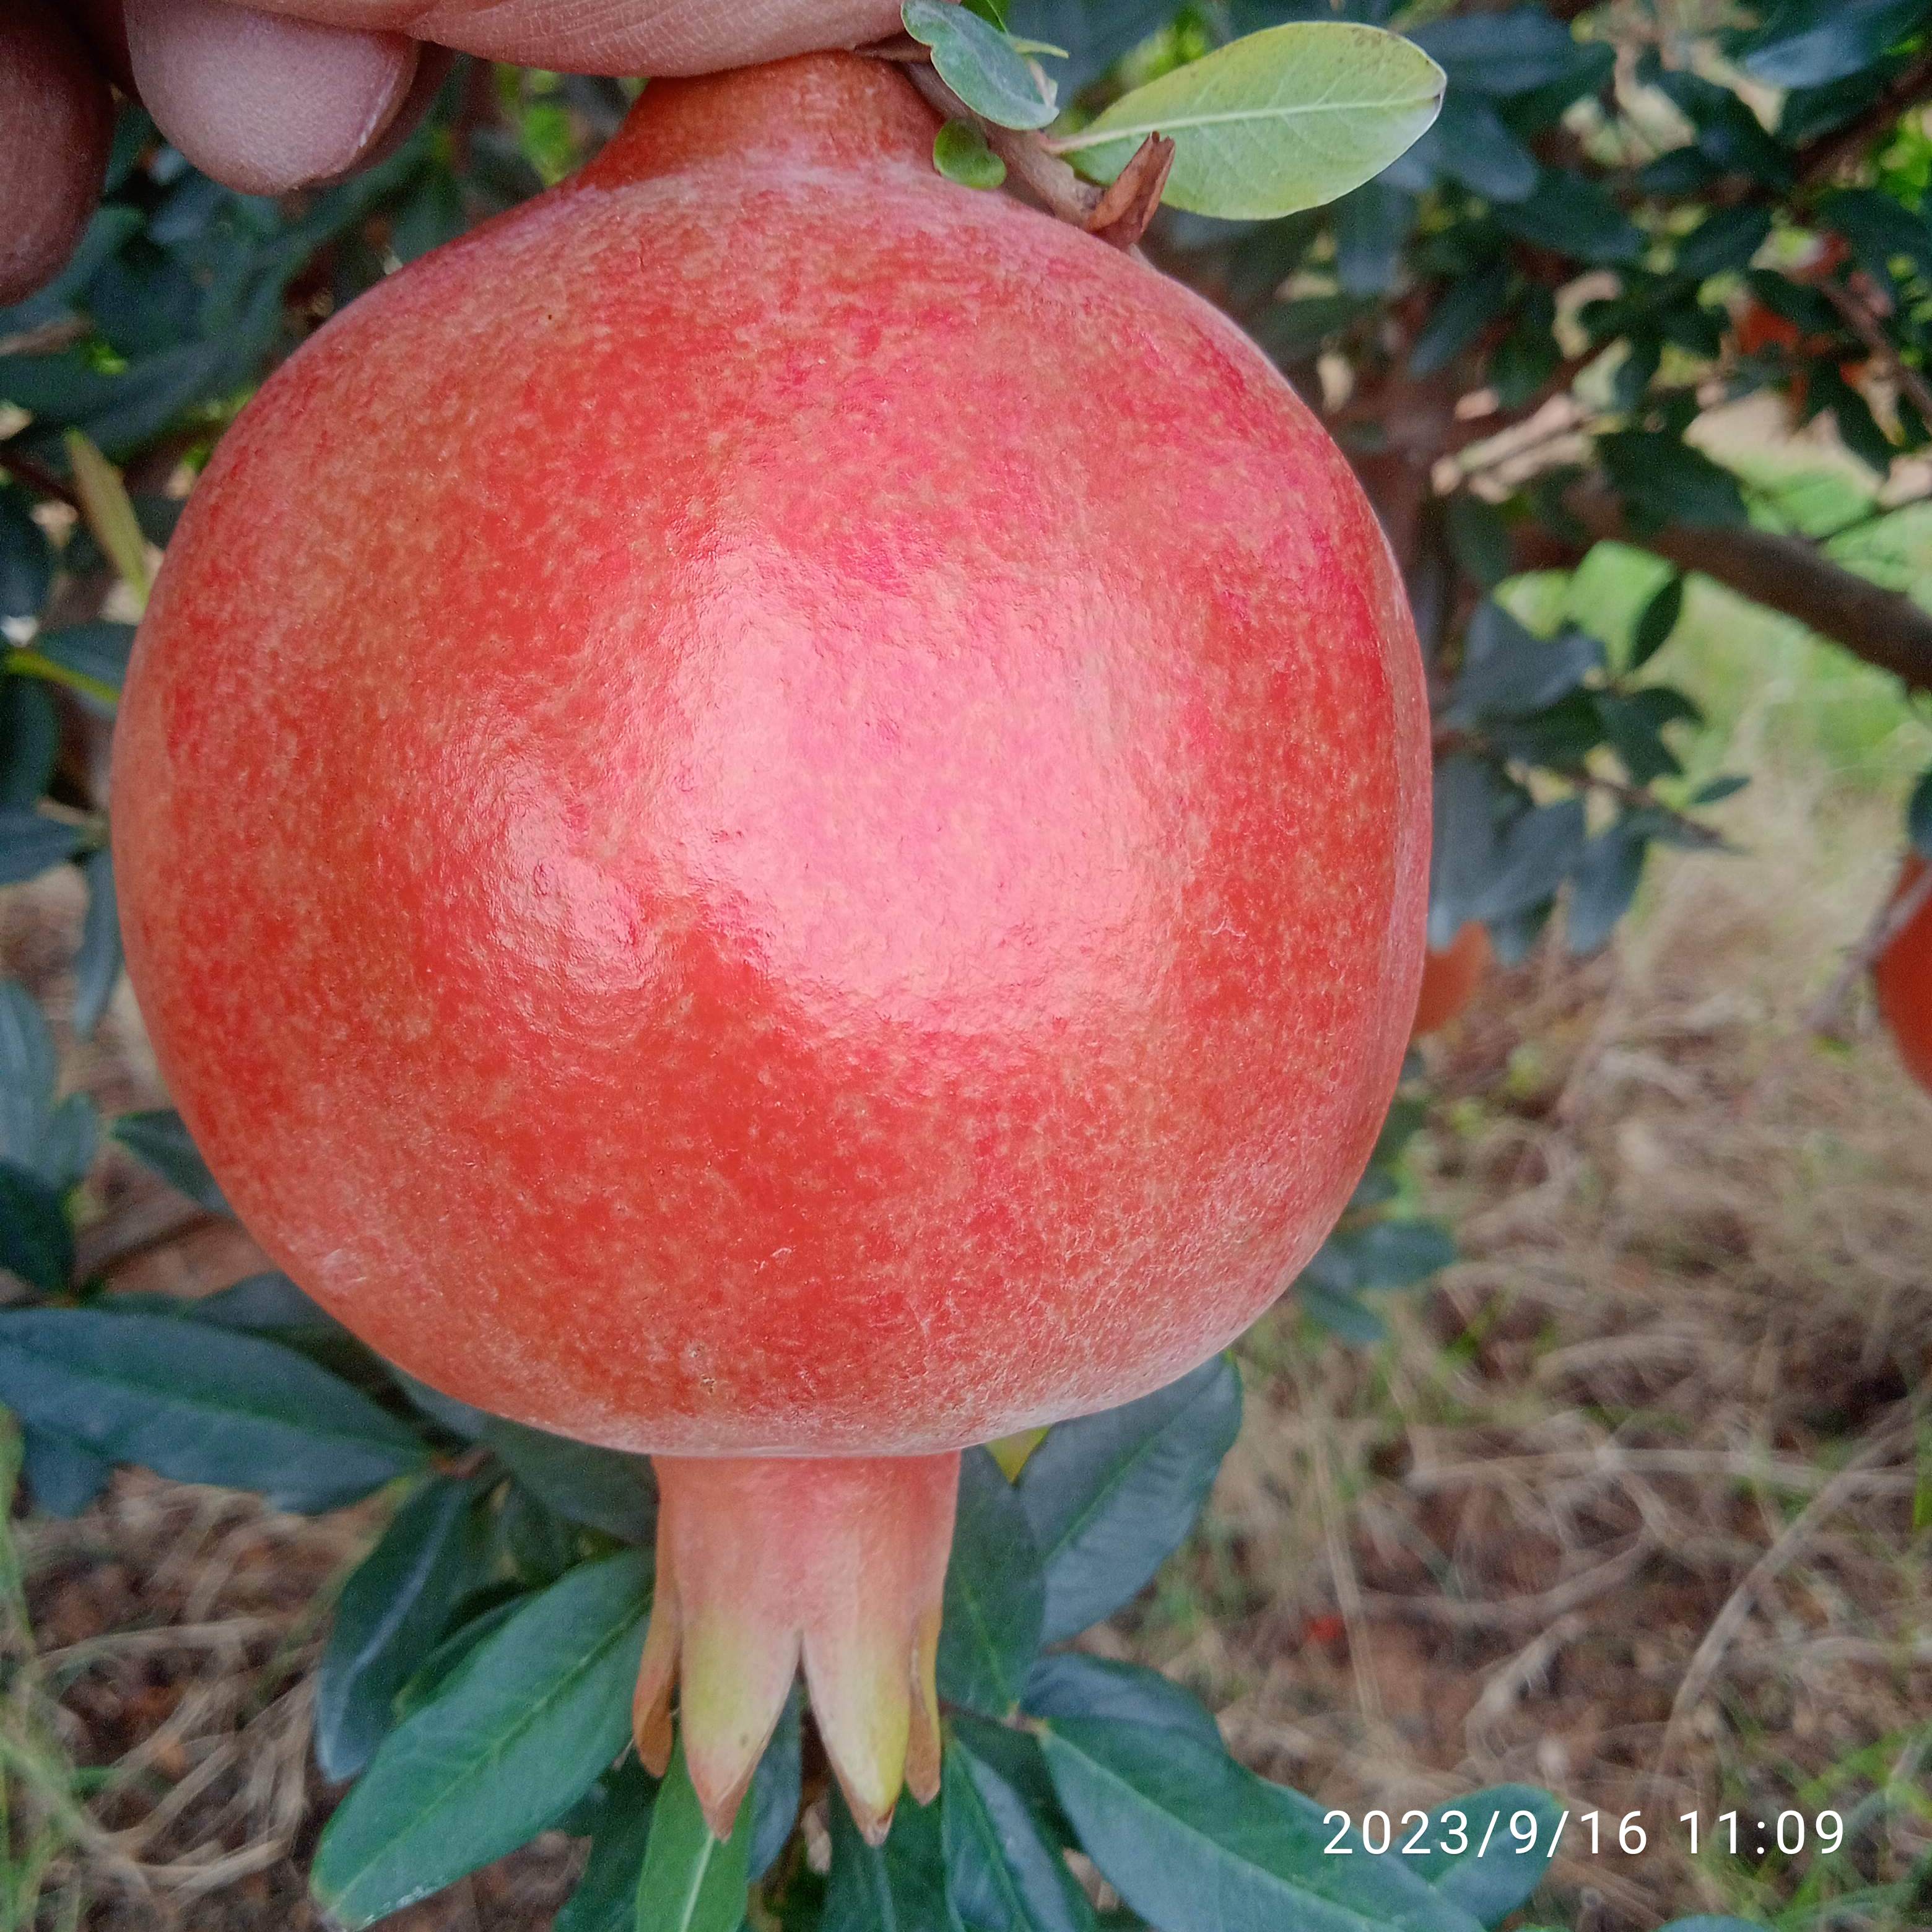
Label: Healthy